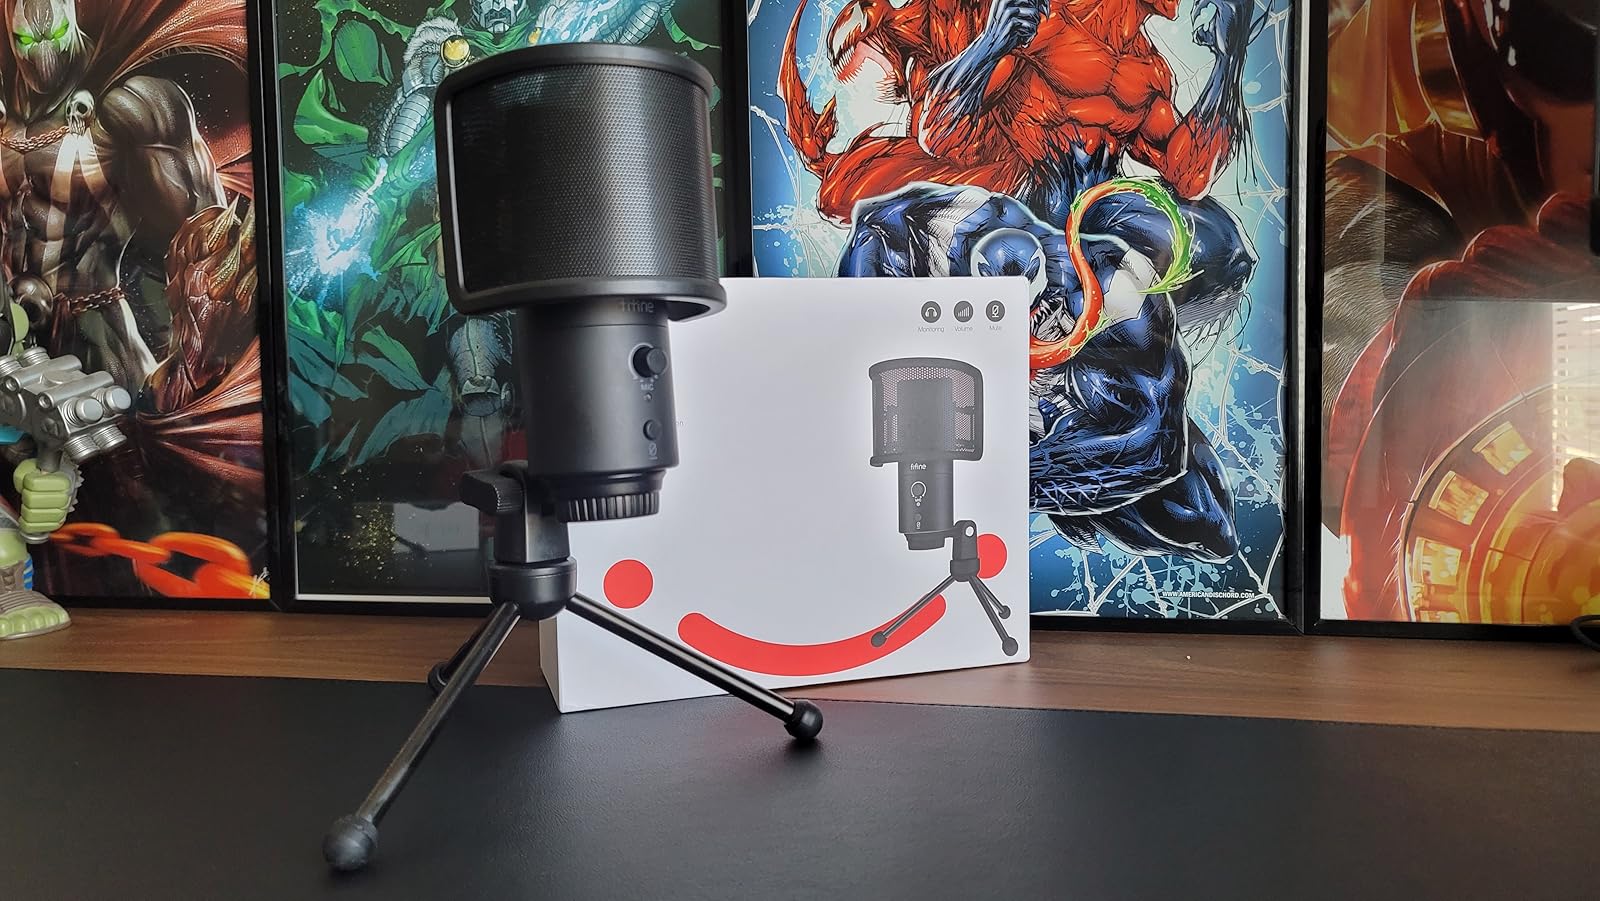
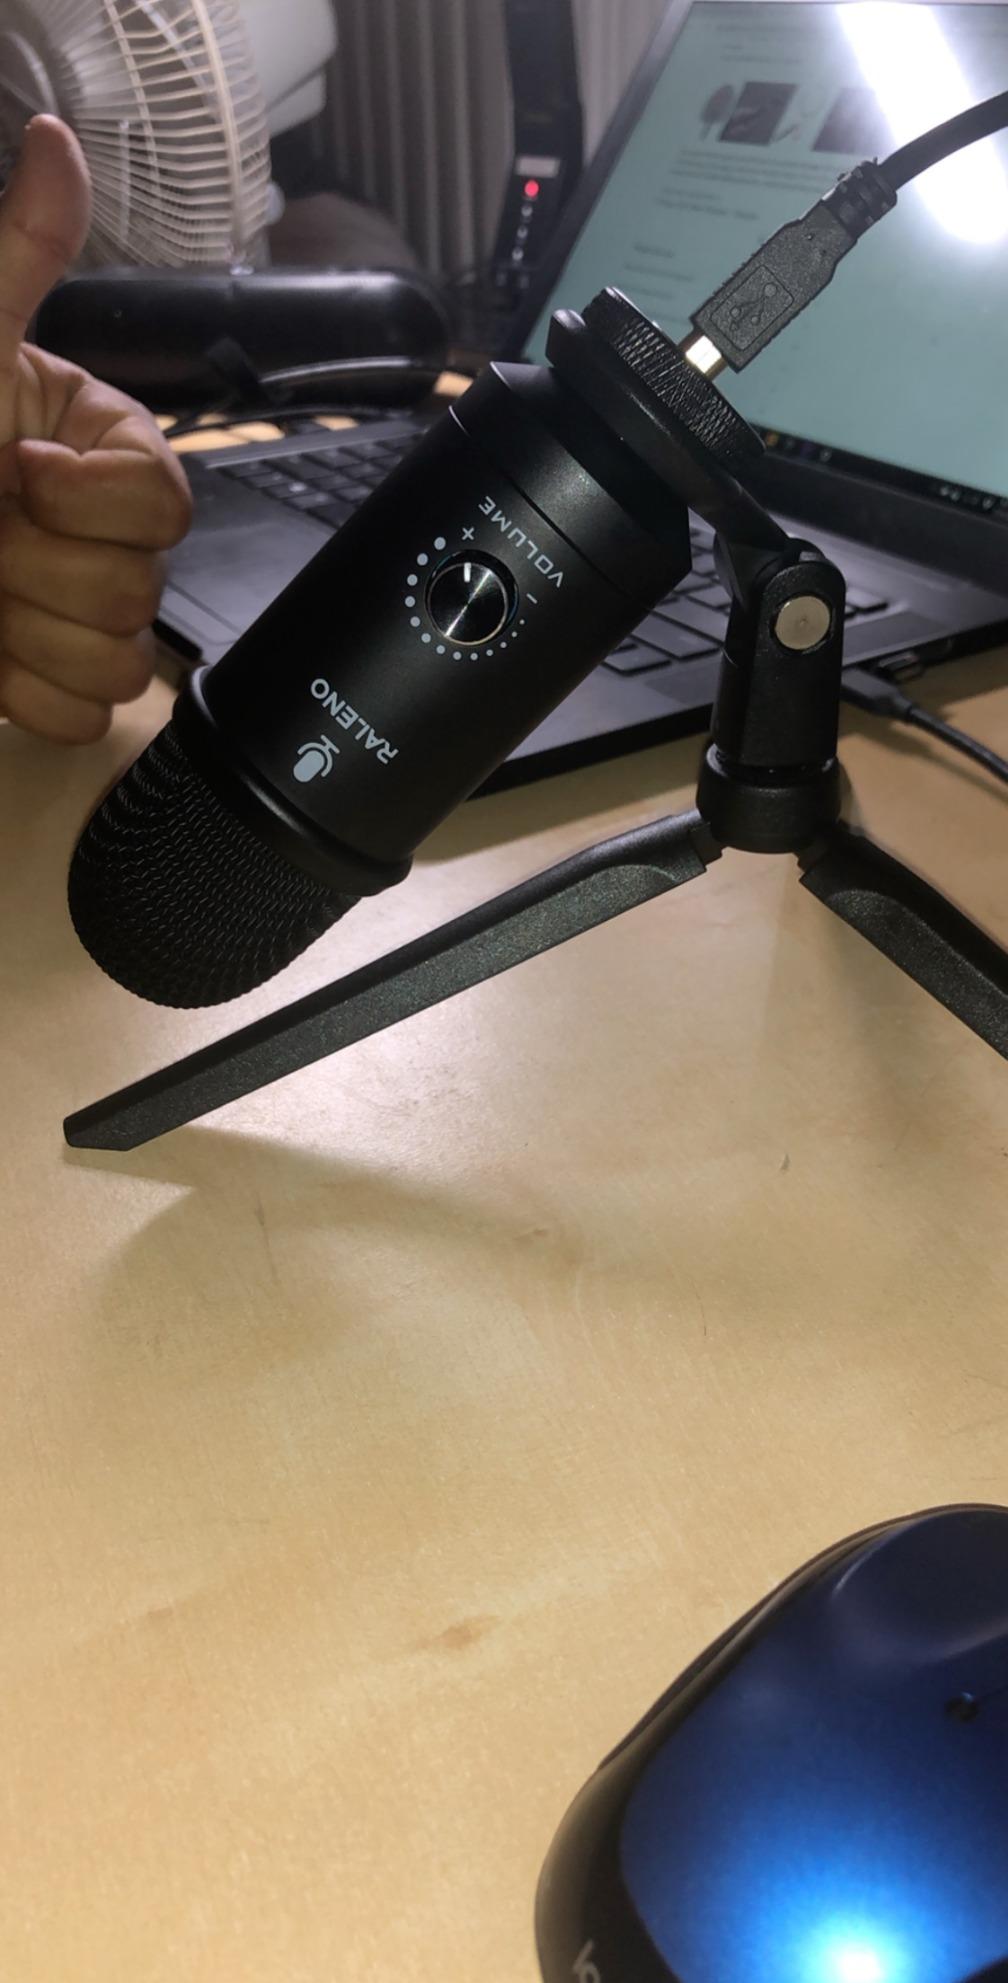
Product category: microphone
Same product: no